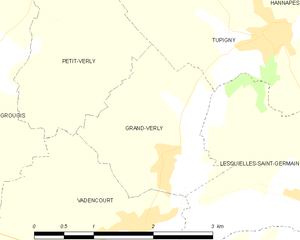
Carte des communes françaises: Grand-Verly